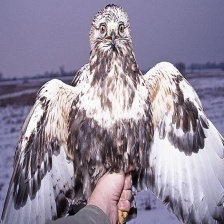
Species: ROUGH LEG BUZZARD
Scientific name: BUTEO LAGOPUS